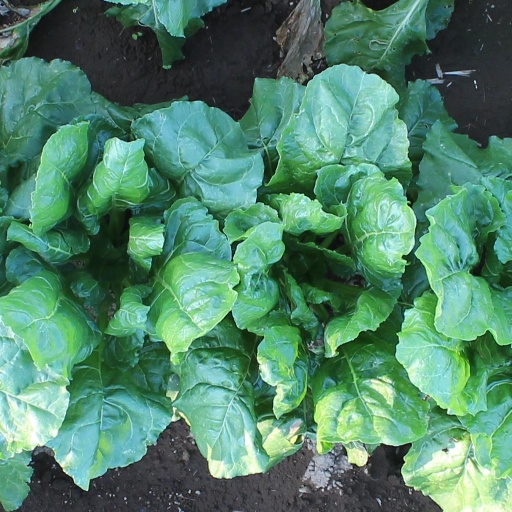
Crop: sugar beet